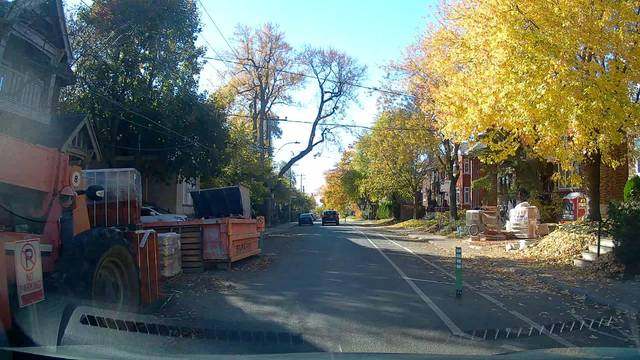
Region: Canada
Coordinates: 45.478, -73.612